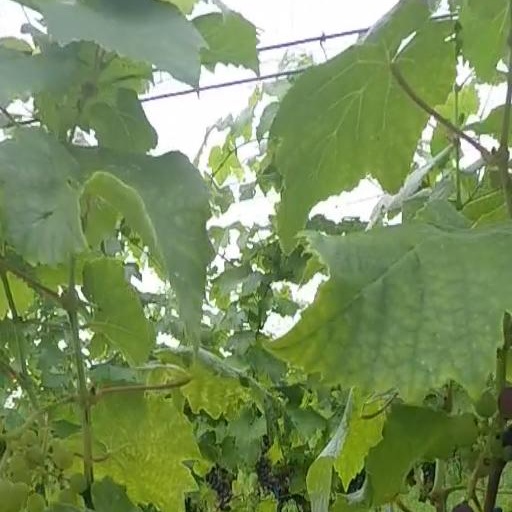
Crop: grape